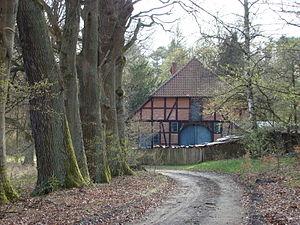
Le Sentier européen E1 est un sentier européen de grande randonnée d'une longueur totale de 4 960 km reliant la Suède à l'Italie par le Danemark, l'Allemagne et la Suisse. Premier sentier européen à avoir été établi, il s'agit de l'un des quatre chemins Nord-Sud avec les sentiers européens E2, E6 et E10.
Kohlenbach est une localité d'Eversen, quartier de la commune allemande de Bergen, dans l'arrondissement de Celle, Land de Basse-Saxe.